British Satellite Broadcasting

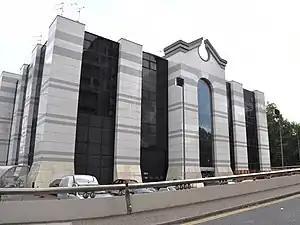
Marco Polo House (1989–2014)

Marco Polo House (originally stylised as "Marcopolo") was a large marble-effect, glass-clad office building at 346 Queenstown Road, facing Battersea Park in the London Borough of Wandsworth. It was built in 1987–1988 and completed in 1989 by Peter Argyrou Associates at a cost of £26 million.